Da Lat

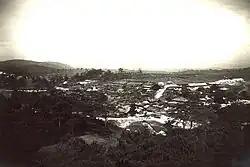
Da Lat ca. 1925

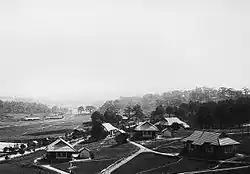
Da Lat in the late 1920s, the area near today's Dalat Palace Hotel.

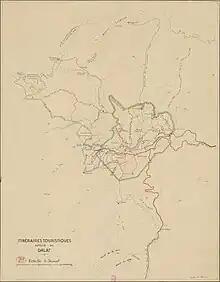
Map of Da Lat in 1942

During the 1890s, explorers in the area (including the noted bacteriologist Alexandre Yersin, protégé of the French chemist Louis Pasteur), which was then part of the French colony of Cochinchina, asked the French governor-general, Paul Doumer, to create a resort center in the highlands, and the governor agreed. The original intended site for the hill station was Dankia, but Étienne Tardif, a member of the road-building expedition of 1898–99, proposed the current site instead. In 1907, the first hotel was built. Urban planning was carried out by Ernest Hébrard.